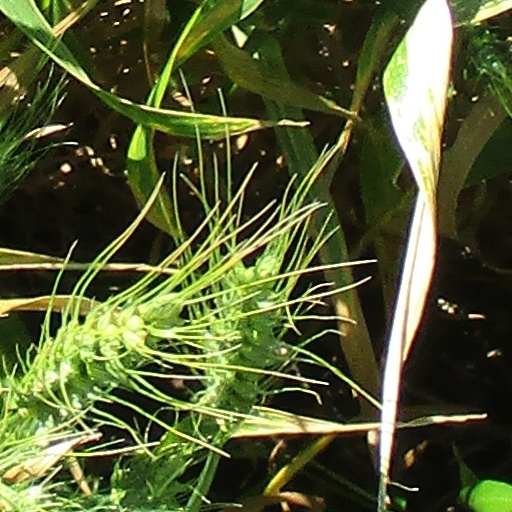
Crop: wheat